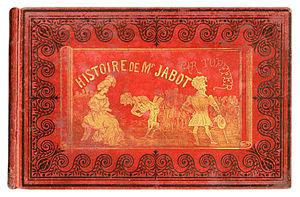
Couverture de l'album Histoire de monsieur Jabot
Histoire de monsieur Jabot est une « littérature en estampes » de Rodolphe Töpffer, précurseur de la bande dessinée. Elle a été dessinée en 1831 et publiée en 1833.